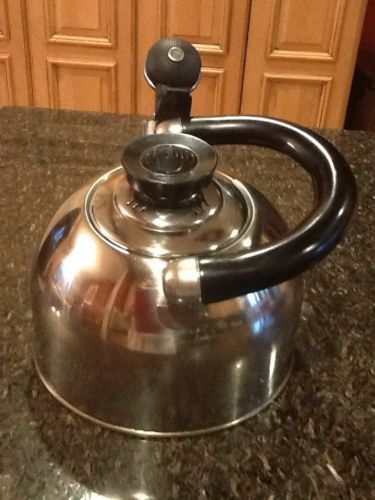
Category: kettle